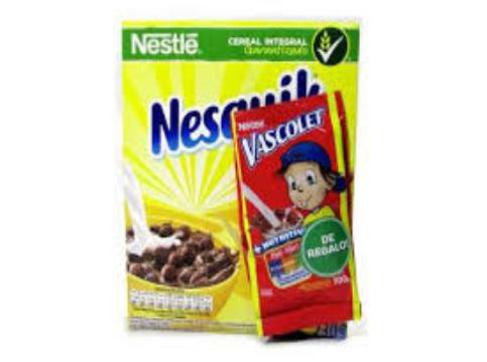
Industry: Food